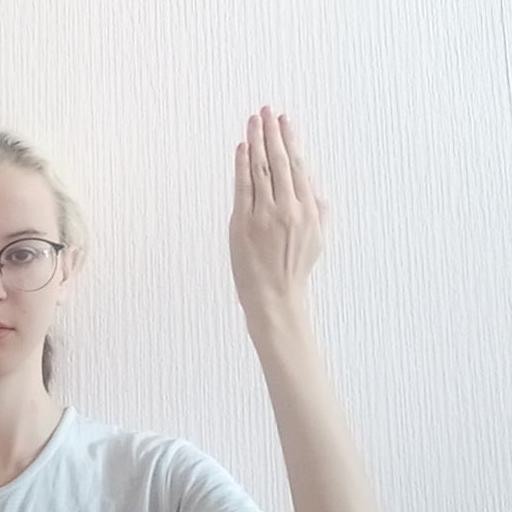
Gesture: stop_inverted